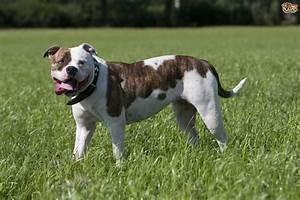
dog